Hard Boiled

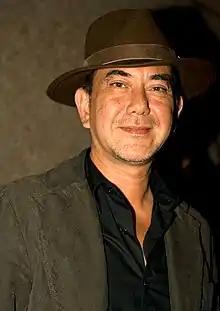
Anthony Wong, who portrayed triad boss Johnny Wong

The film was originally developed in 1990. After creating films which focused on the lives of gangsters, director John Woo wanted to make a film that glorified the police instead. Woo admired Clint Eastwood's and Steve McQueen's characters from their films "Dirty Harry" and "Bullitt" respectively, and wanted to make his own Hong Kong-style "Dirty Harry" police detective film. While creating this character, Woo was inspired by a police officer who was a strong-willed and tough member of the police force, as well as being an avid drummer. This led to Woo having Tequila's character be a musician as well as a cop.